Manuel Fraga

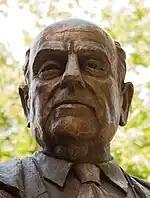
Statue of Fraga in Cambados, Spain.

Fraga was one of the writers of the democratic constitution and spent part of his political career lessening the censorship law during the latter years of the Francoist State. However, he had openly admitted admiration for General Franco and the Francoist State in public on several occasions. He was renowned for his temper tantrums in public at not being referred to or addressed as "Don Manuel". He most famously shouted during a television interview, completely unaware the camera was filming and the show was being broadcast live on air. Fraga was probably one of the most important and yet controversial politicians in modern Spain.